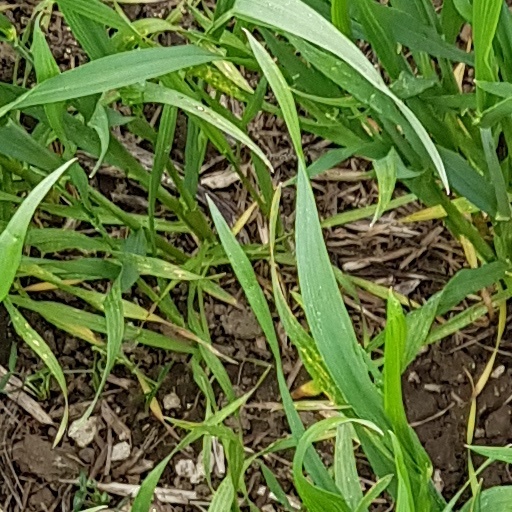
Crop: wheat